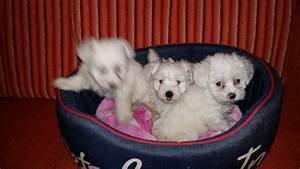
dog